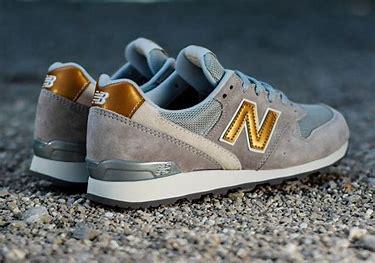
Brand: New
Model: Balance New Balance 996 Marathon